Epiphany (holiday)

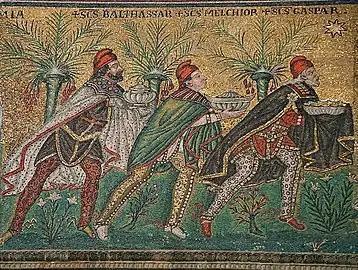
The Three Magi: Balthasar, Melchior, and Gaspar, from a late-6th-century mosaic at the Basilica of Sant'Apollinare Nuovo in Ravenna, Italy

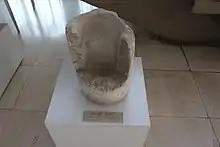
Holy (Epiphany) water vessel from 15th–16th centuries. It is found on Hisar near the town of Leskovac, Serbia. Photographed in National museum of Leskovac.

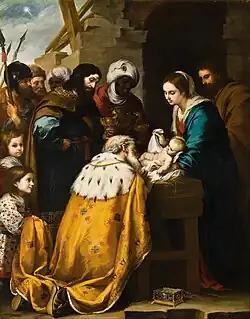
"Adoration of the Magi" by Bartolomé Esteban Murillo (17th century)

Epiphany may have originated in the Greek-speaking eastern half of the Roman Empire as a feast to honor the baptism of Jesus. Around 200, Clement of Alexandria wrote: The Egyptian dates given correspond to January 6 and 10. The Basilides were a Gnostic sect.